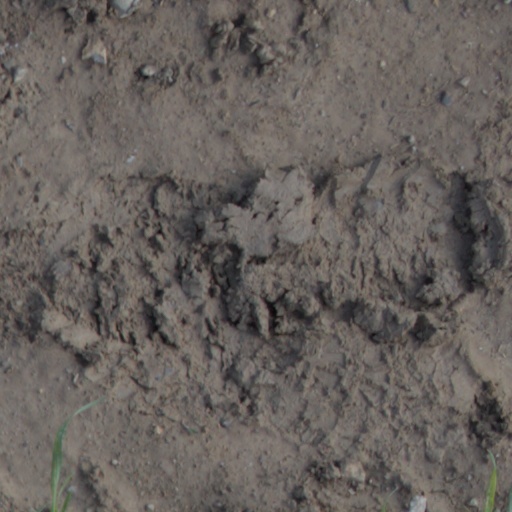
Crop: wheat